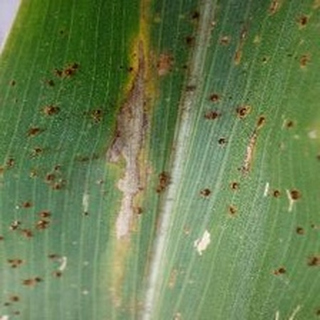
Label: corn_northern_leaf_blight